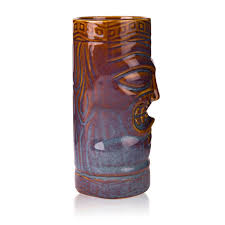
Waste category: glass